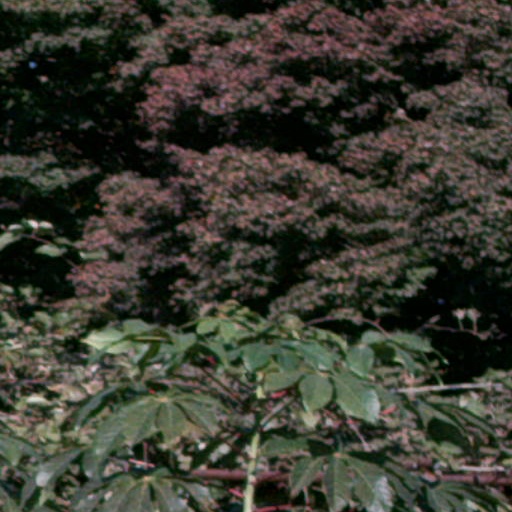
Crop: cassava